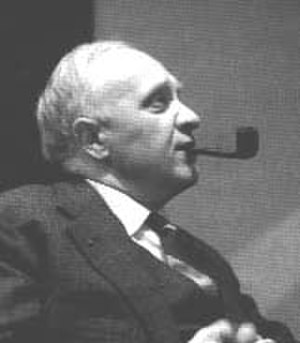
Robert Casadesus
Robert Casadesus var en fransk pianist og komponist.